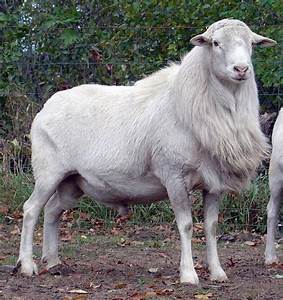
Label: pecora